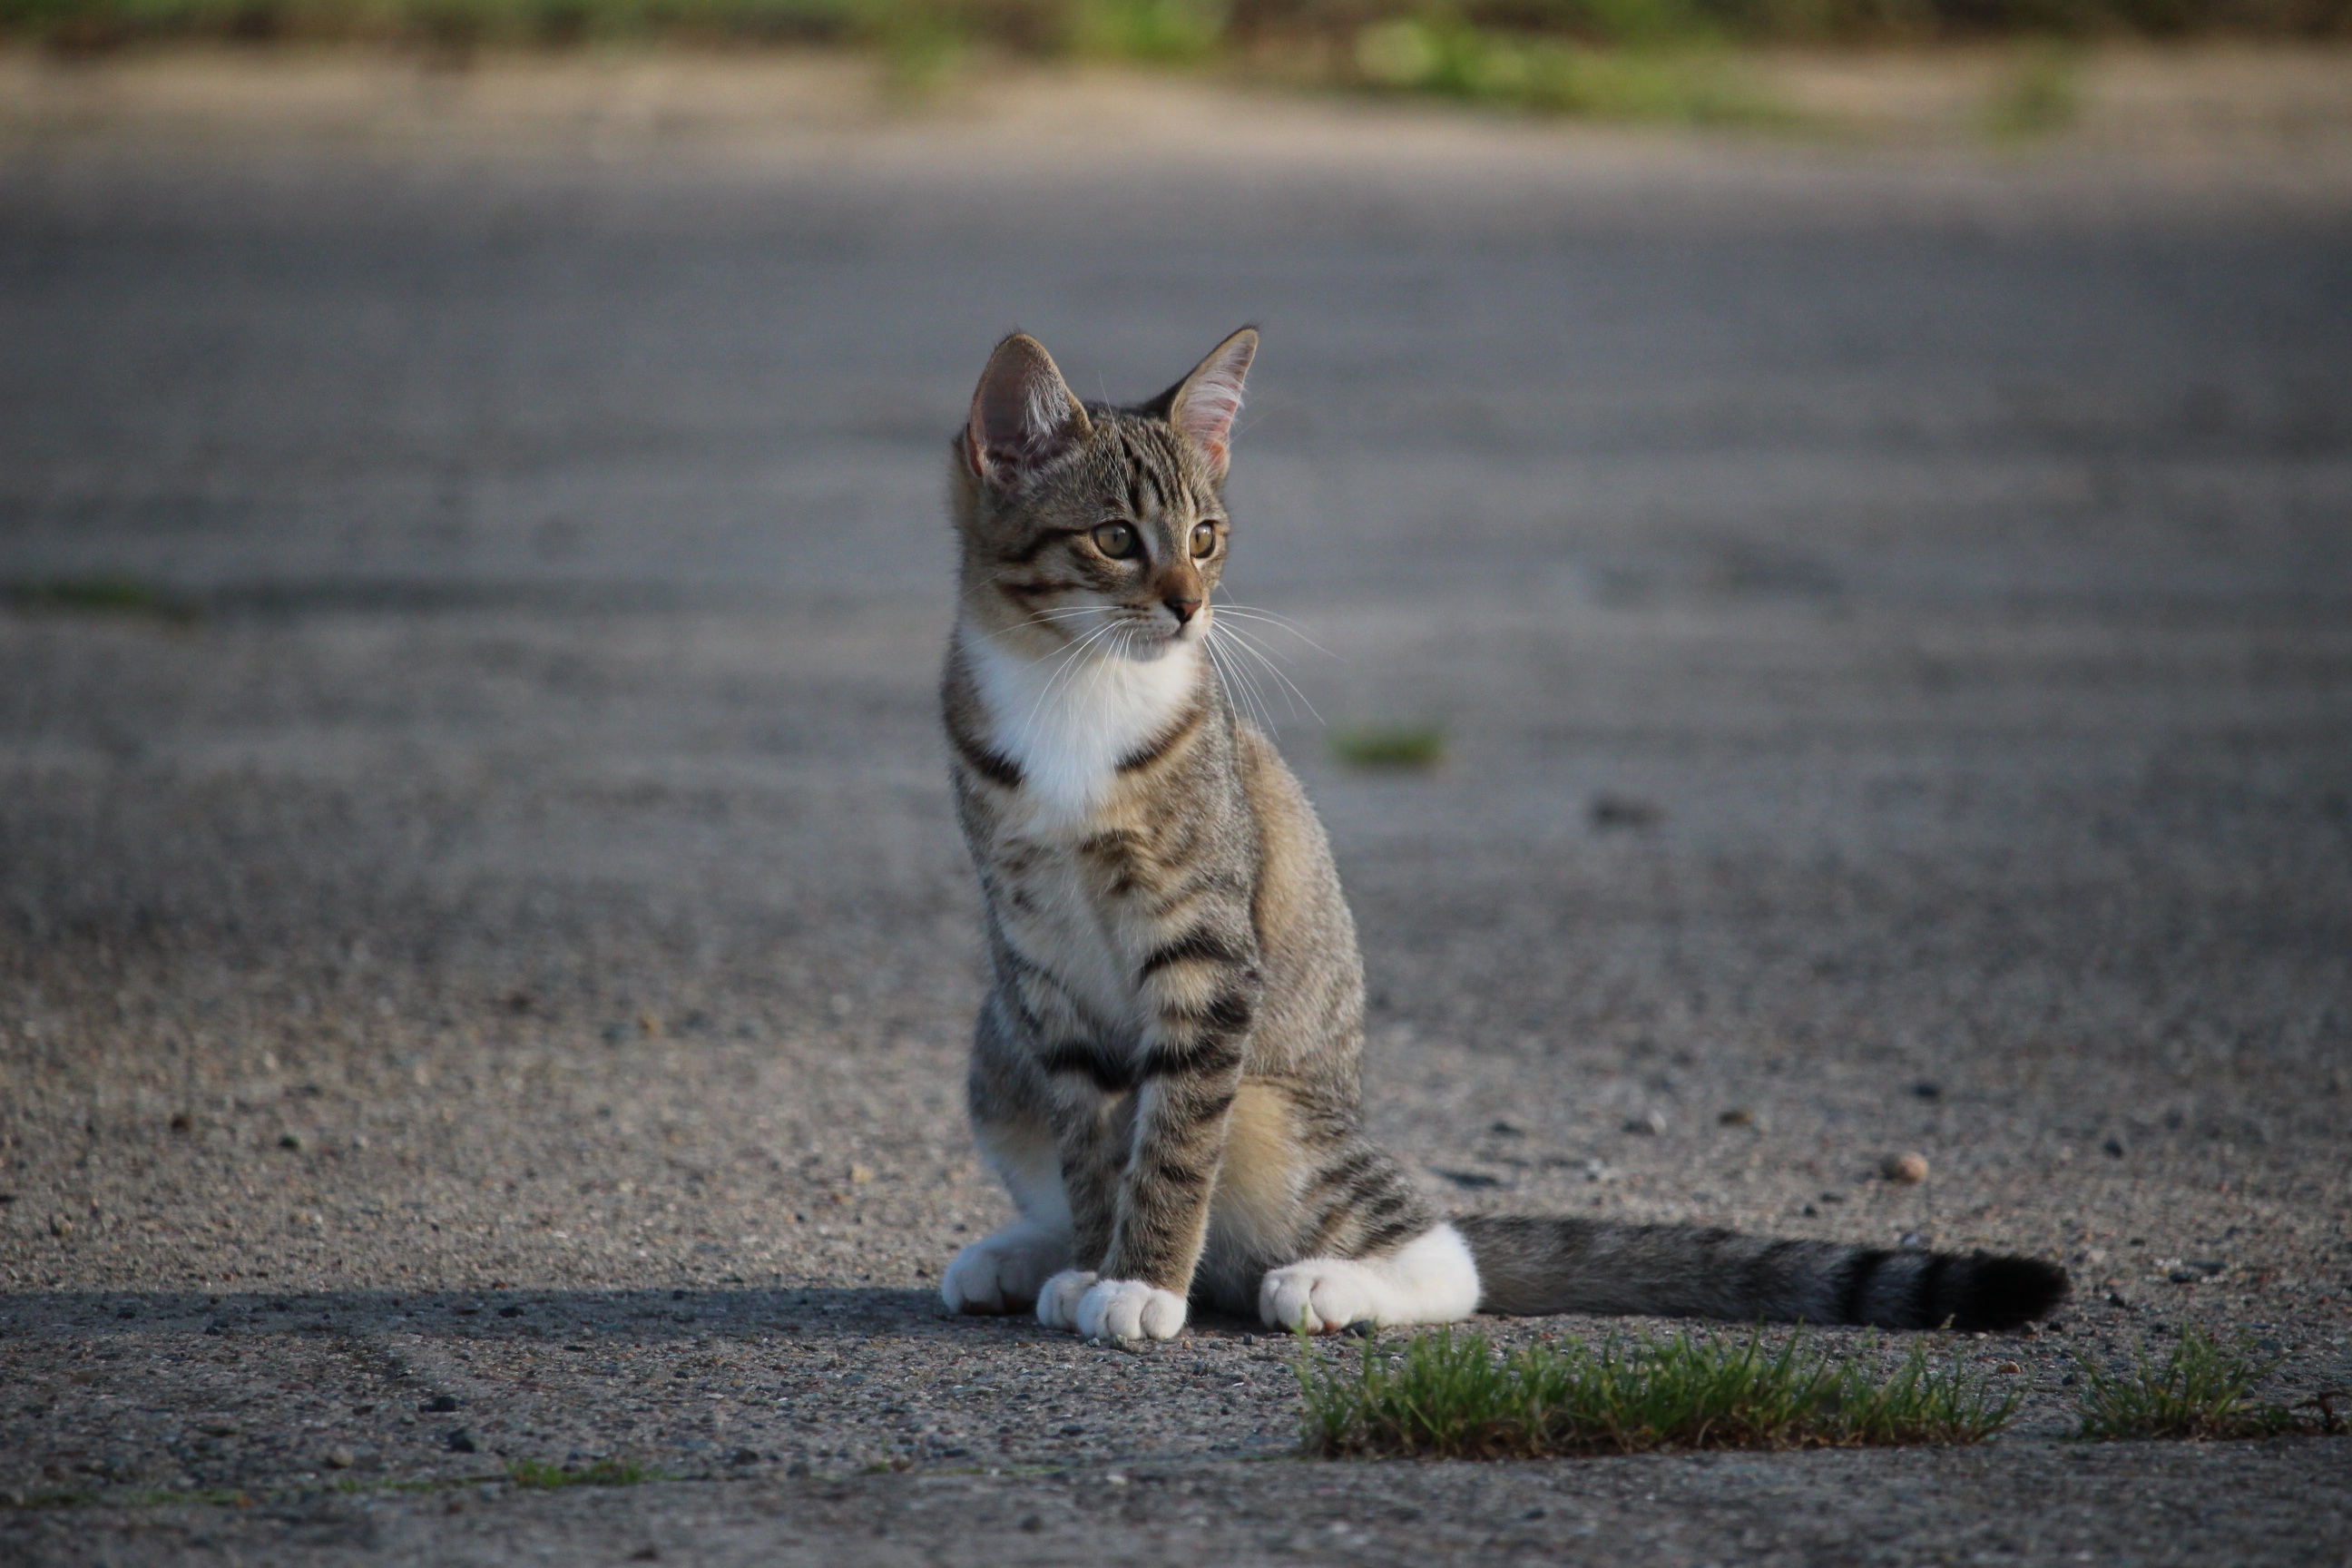
nature, wildlife, kitten, cat, mammal, fauna, whiskers, vertebrate, domestic cat, young cat, cat baby, small to medium sized cats, cat like mammal